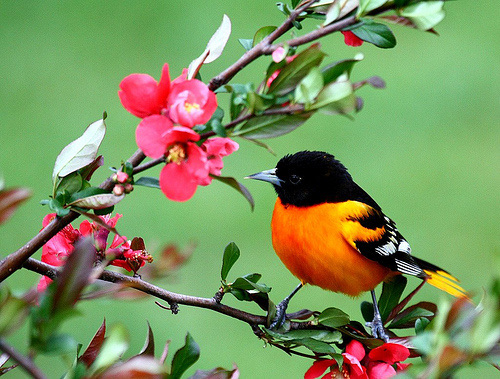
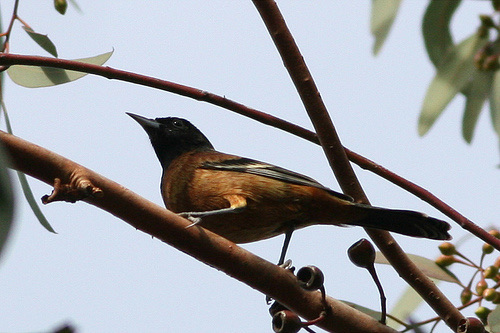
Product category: misc
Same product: yes